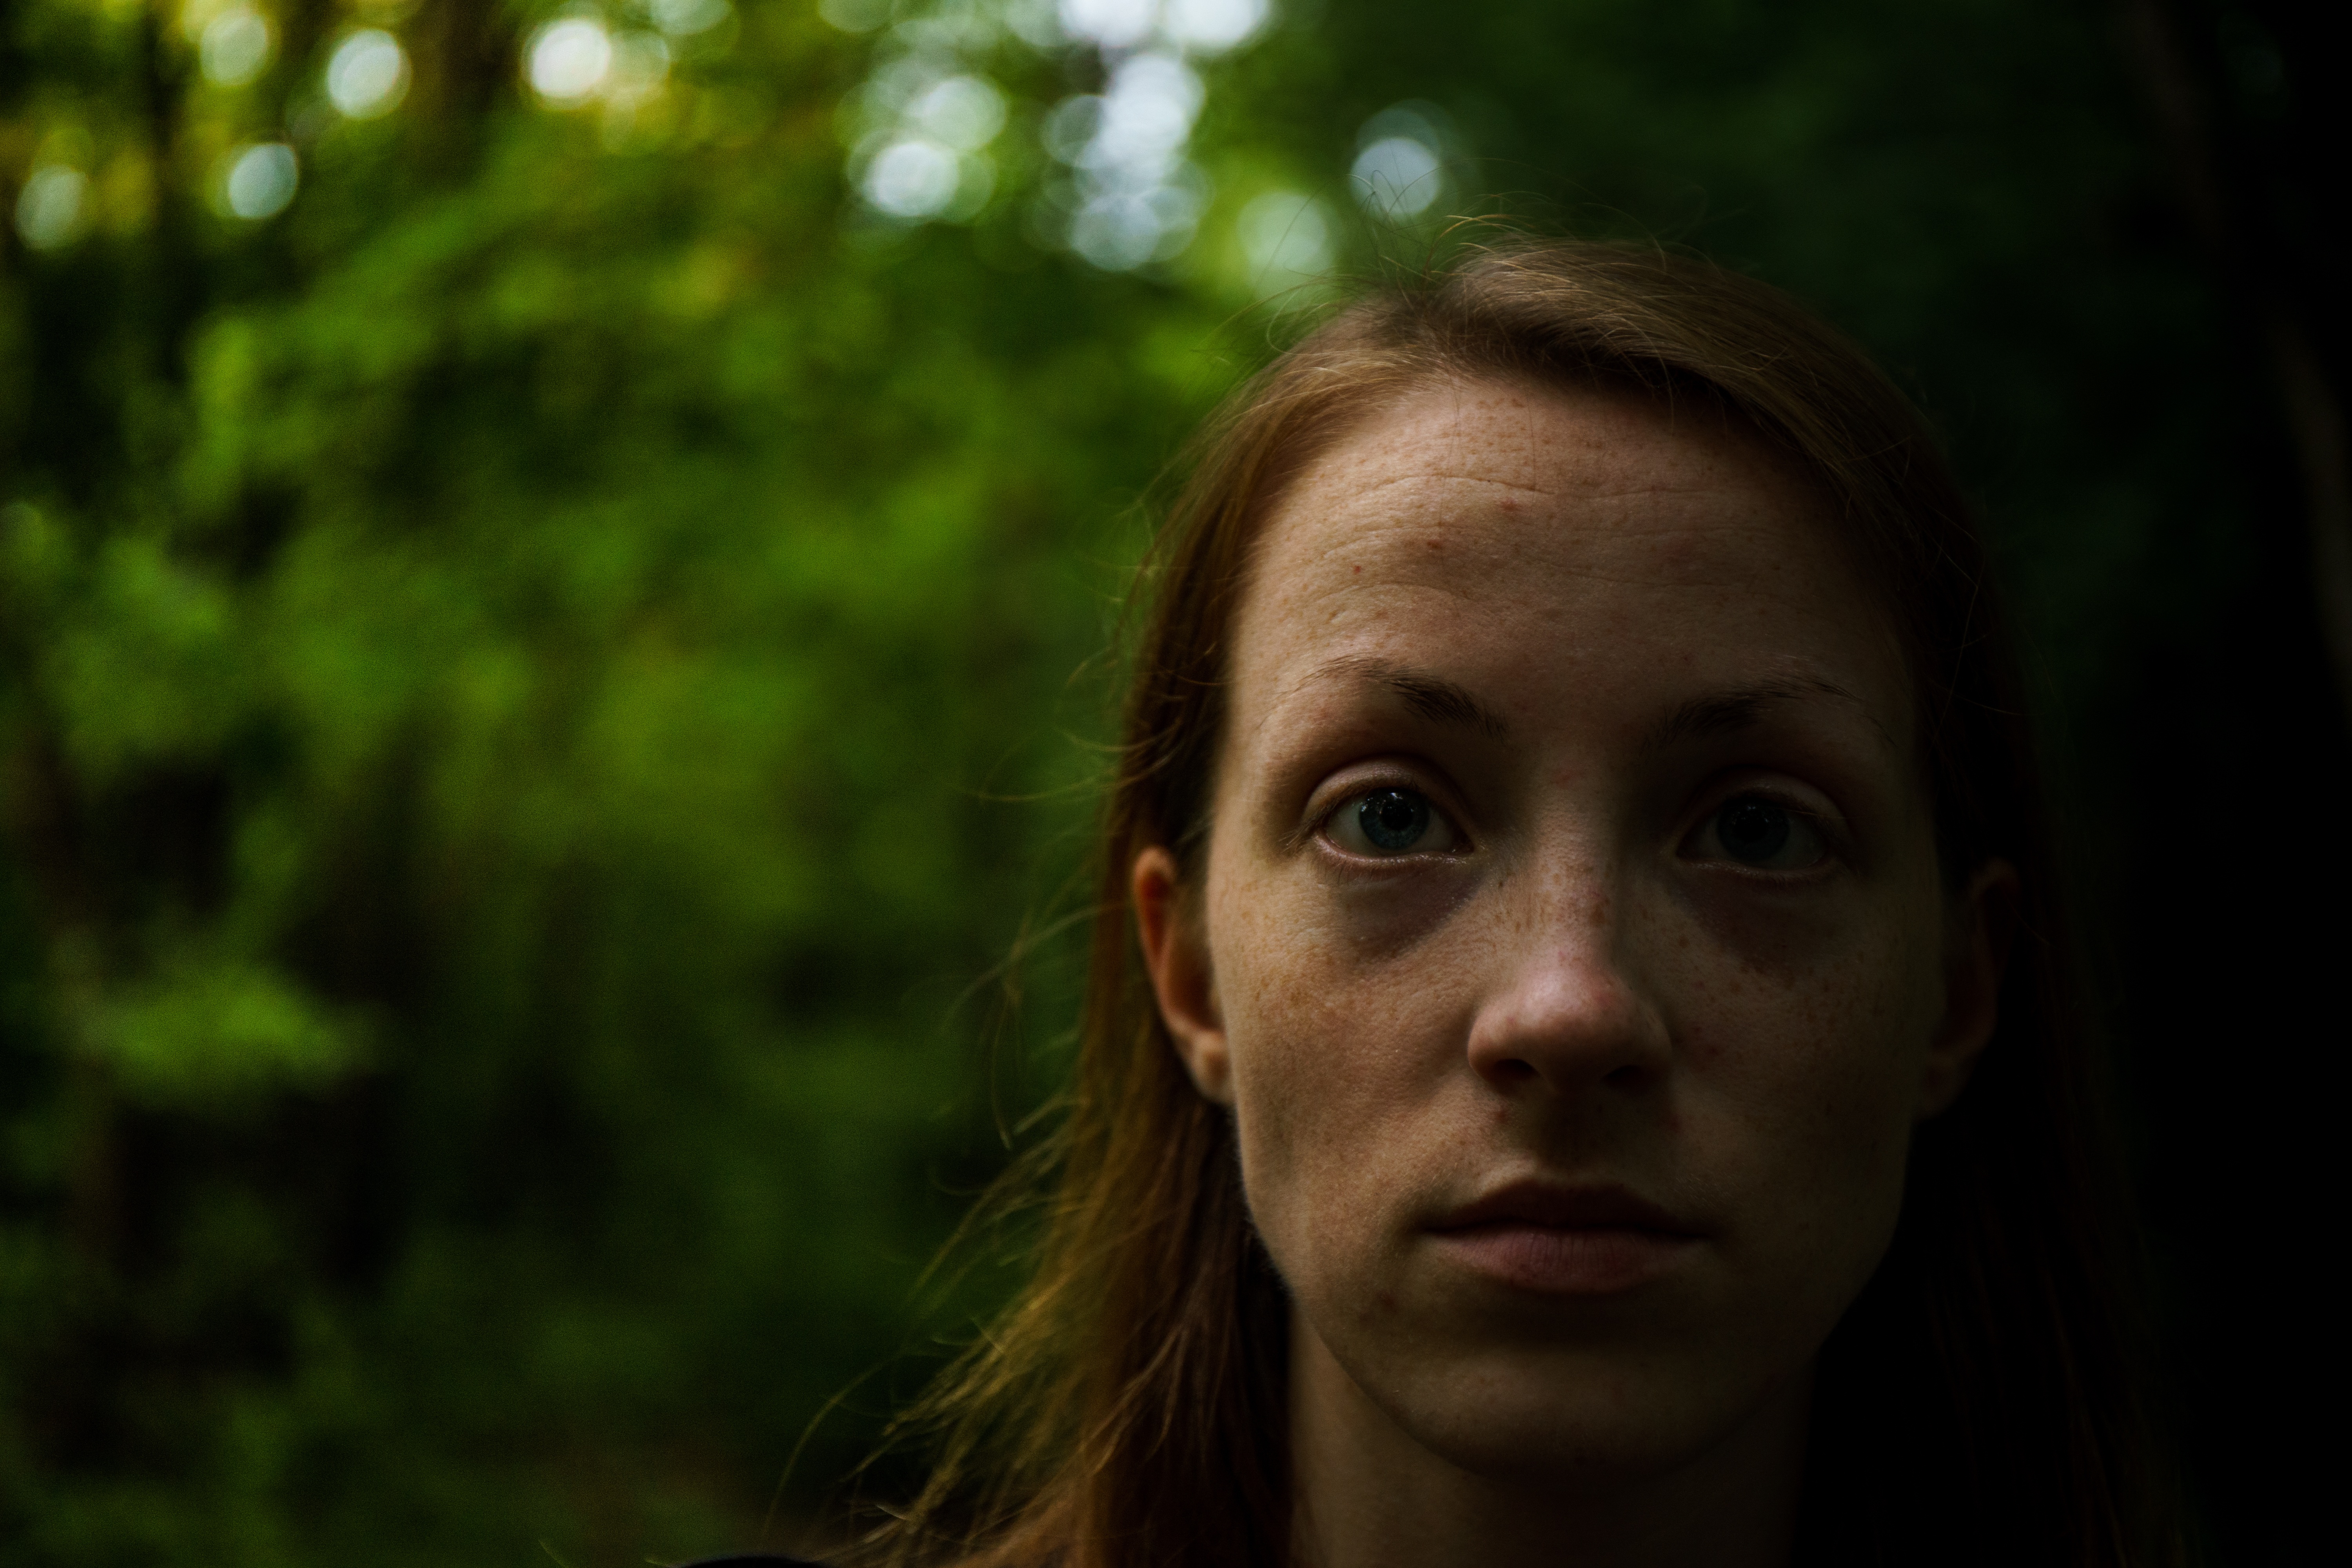
forest, person, girl, photography, sunlight, portrait, model, child, darkness, facial expression, smile, face, eye, head, skin, beauty, emotion, portrait photography